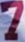
Number: 7